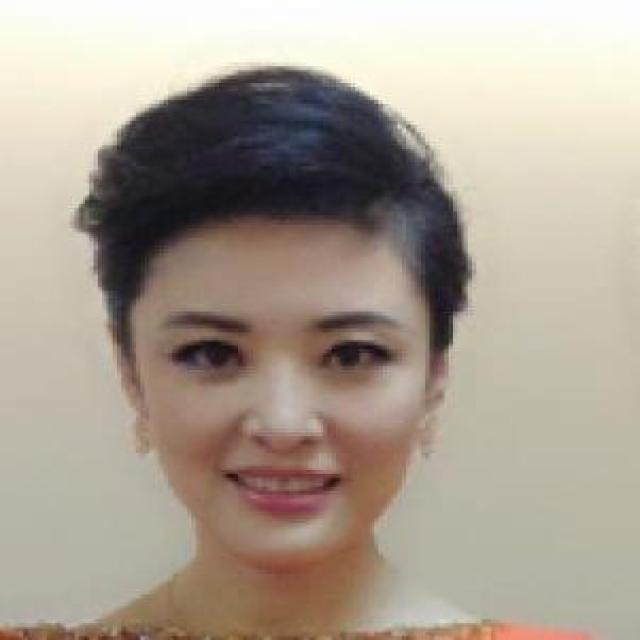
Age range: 45-64